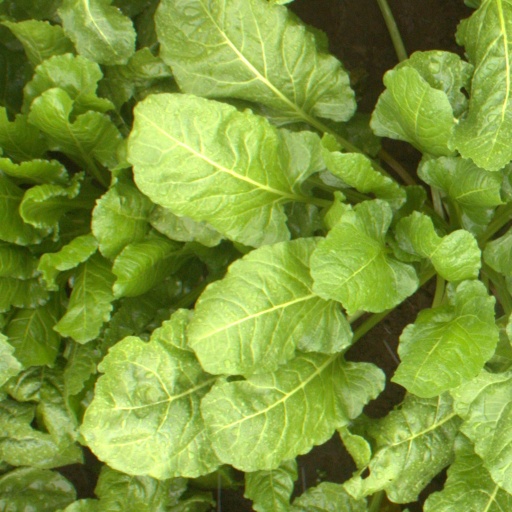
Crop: sugar beet